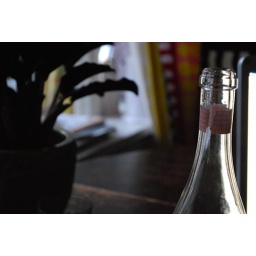
It's in the brown bottle